Compact Toroidal Hybrid

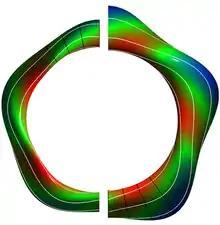
Last closed magnetic flux surfaces as reconstructed by the V3FIT code without (left) and with (right) plasma current. The coloration depicts the strength of the magnetic field with red being the strongest field and blue being the weakest. Sample field lines are shown in white.

V3FIT is a code to reconstruct the equilibrium between the plasma and confining magnetic field in cases where the magnetic field is toroidal in nature, but not axisymmetric as is the case with tokamak equilibria. Because stellarators are non-axisymmetric, the CTH group uses the V3FIT and VMEC codes for reconstructing equilibria. The V3FIT code uses as inputs the currents in the magnetic confinement coils, the plasma current, and data from the various diagnostics such as the Rogowski coils, SXR cameras, and interferometer. The output of the V3FIT code includes the structure of the magnetic field, and profiles of the plasma current, density, and SXR emissivity. Data from the CTH experiment was and continues to be used as a testbed for the V3FIT code which has also used for equilibrium reconstruction on the Helically Symmetric eXperiment (HSX), Large Helical Device (LHD), and Wendelstein 7-X (W7-X) stellarators, and the Reversed-Field eXperiment (RFX) and Madison Symmetric Torus (MST) reversed field pinches.